Ox Tales

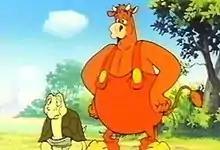
Screenshot

Ox Tales, also known as is an anime television series produced by Telecable Benelux B.V. and animated by Telescreen Japan. It was a co-production between Japan and the Netherlands based on the comic strip "Boes" created by Wil Raymakers and Thijs Wilms. The series ran on the Japanese network TV Tokyo from 7 April 1987–29 March 1988. It consists of 102 fifteen-minute episodes, that were regularly broadcast as 51 half-hour shows of two episodes each. The series currently has two English dubs. The 1989 dub produced by Saban Entertainment and the 2010 dub produced by m4e, the current owner of the Telescreen library. "Ox Tales" is still remained to appear as a column strip in several Dutch daily and weekly newspapers.